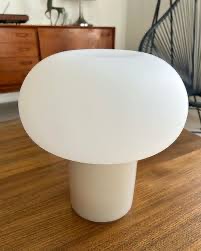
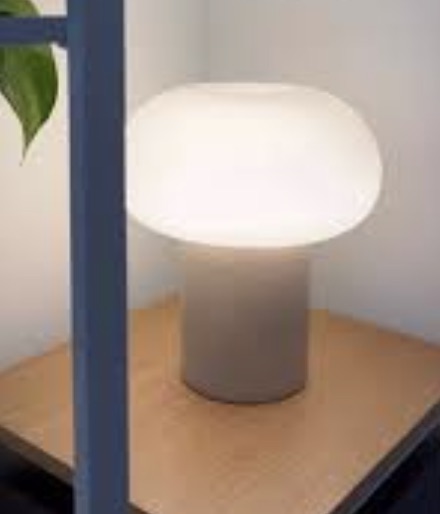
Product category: misc
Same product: yes